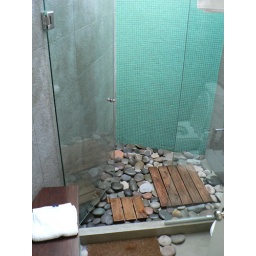
Rocks in shower with wooden decks and glass door. If you use my designs, please let me know.